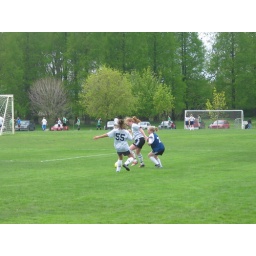
The girl in blue saved us. Otherwise it would have been just Pat in forward.